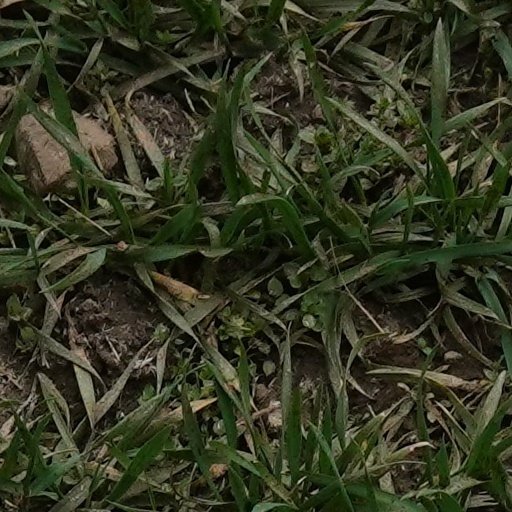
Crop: wheat